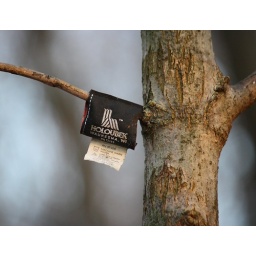
you can machine wash this tree in warm water